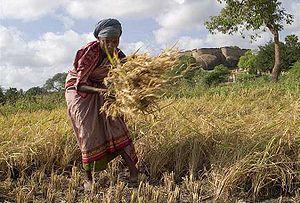
Une fête de la récolte est une célébration annuelle qui a lieu à l'apogée de la récolte dans une région donnée.